Four Great Inventions

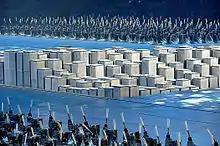
Dancing boxes representing movable-type printing blocks at the 2008 Summer Olympics opening ceremony

The four great inventions are significantly emphasized during Chinese schooling and are a point of pride.